Southwood Secondary School

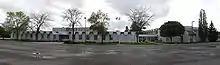

Southwood has music, drama and mathematics programs. Prior to the 2005/2006 school year, Southwood also hosted the area's French Immersion program, which has since moved to GCI. As of the 2006-2007 school year, Southwood has hosted the region's PAL program.